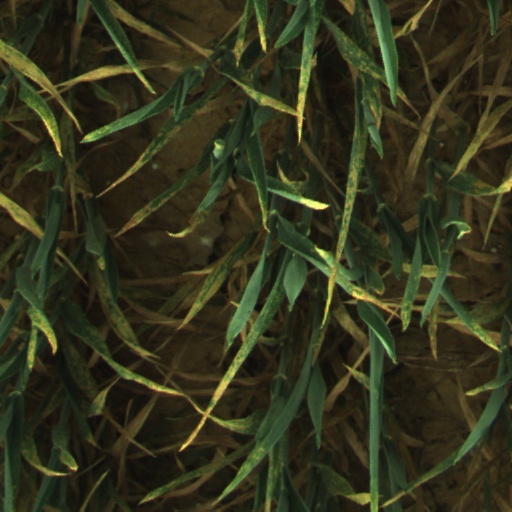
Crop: wheat